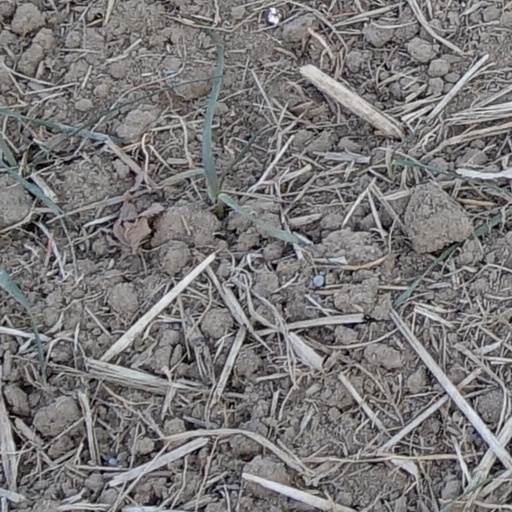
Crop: wheat